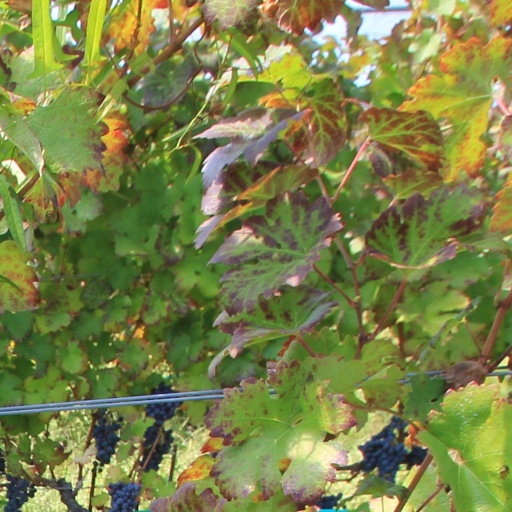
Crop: grape